Ludwig Canal

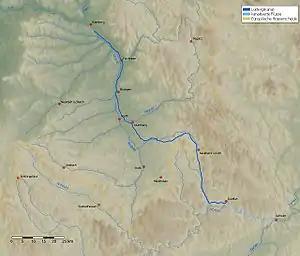
Map of the Ludwigskanal

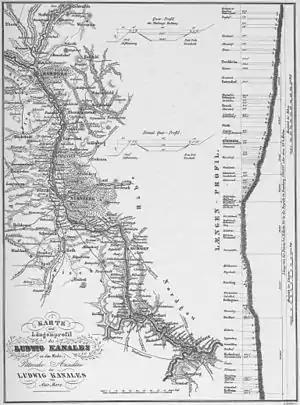
"Karte und Längenprofil des Ludwig Kanales", Stahlstich (1845) von Alexander Marx

The Ludwig Canal (German: Ludwig-Donau-Main-Kanal or Ludwigskanal), is an abandoned canal in Southern Germany.